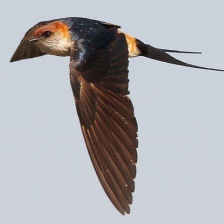
Species: STRIPPED SWALLOW
Scientific name: CECROPIS ABYSSINICA